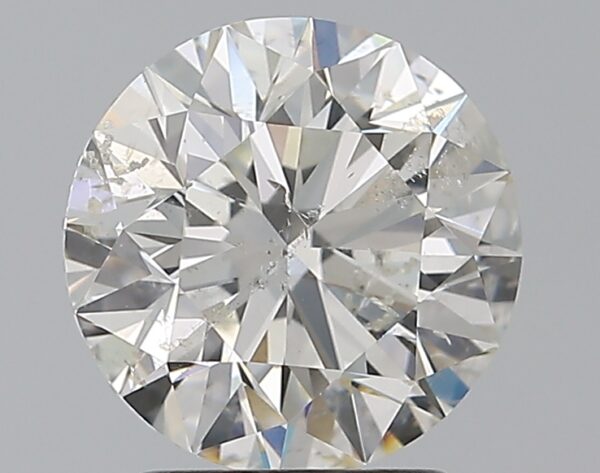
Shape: round
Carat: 2.01
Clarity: SI2
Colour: I
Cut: EX
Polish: EX
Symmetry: EX
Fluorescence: N
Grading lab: GIA
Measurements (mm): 7.99 x 8.03 x 5.05